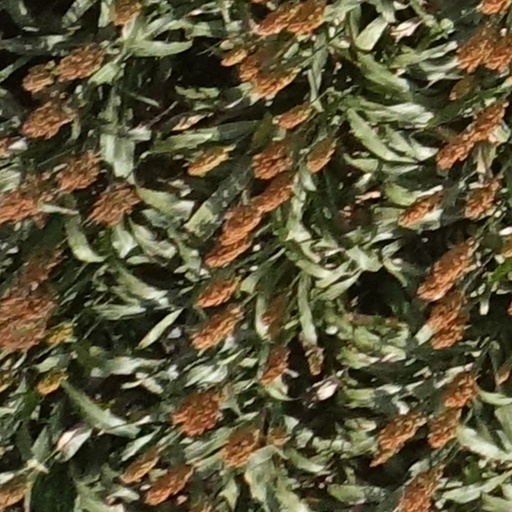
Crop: sorghum